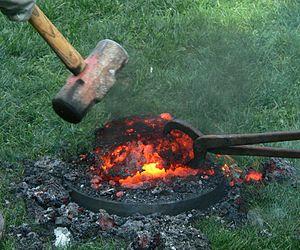
Une loupe d'éponge de fer, juste après son extraction du bas fourneau, en cours de cinglage. Opération réalisée dans le cadre d'un projet d'archéologie expérimentale gérée par le Historic Preservation Department de l'université Mary Washington de Fredericksburg, en Virginie, en 2006.
En sidérurgie, le cinglage est une opération consistant à marteler une loupe ferreuse de manière à en extraire les scories. Pour faciliter l'expulsion des scories de la matrice métallique, le cinglage se déroule à chaud et consiste en une compression de la loupe.
La métallurgie a été développée indépendamment durant l'Antiquité dans plusieurs régions du monde. L'Afrique a ainsi vu la naissance de la métallurgie du cuivre et de la métallurgie du fer. Cette dernière a même peut-être vu le jour plusieurs siècles avant que les Hittites ne commencent à travailler le minerai de fer.
L'archéologie expérimentale vise à reconstituer la chaîne opératoire des vestiges archéologiques à travers l'expérimentation, notamment en retrouvant leur mode de fabrication, leur fonction, leur usage ainsi que les raisons de leur rejet.
En sidérurgie, une loupe est la masse ferreuse réduite produite en fin d'activité d'un bas fourneau, d'une composition chimique hétérogène et d'où on tire le fer et l'acier par cinglage. Elle est de masse variable, entre quelques kilos et quelques tonnes, et sans forme particulière. Elle peut également être obtenue par agglomération ou par soudure de blocs de fer. Dans le bas fourneau, la masse se forme également par agrégation sans que n'intervienne l'état de fusion.